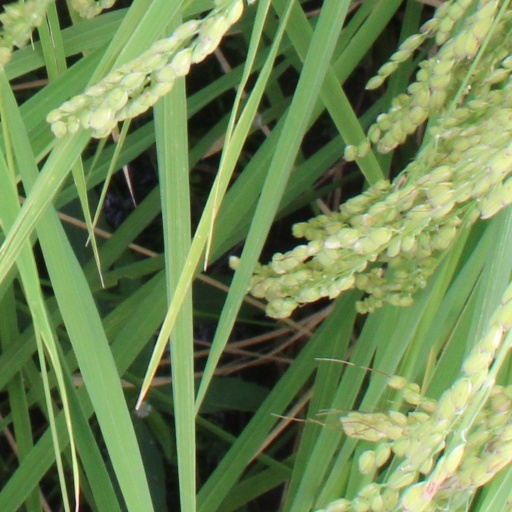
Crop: rice